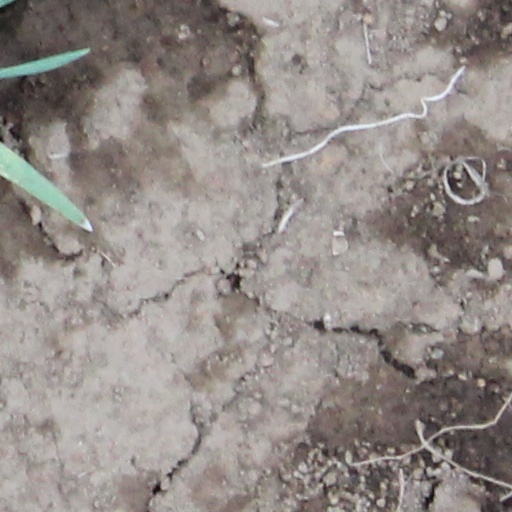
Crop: wheat